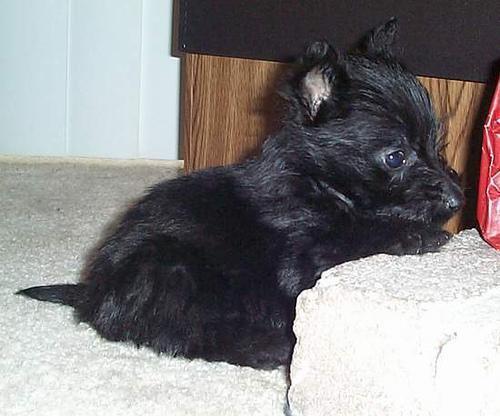
scottish terrier